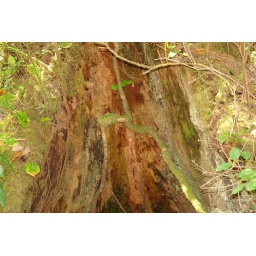
interior of evergreen tree in forest